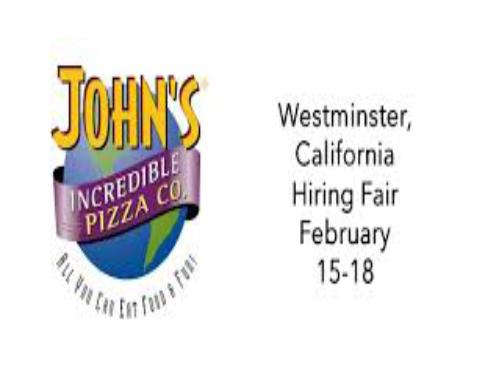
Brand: John's Incredible Pizza
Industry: Food